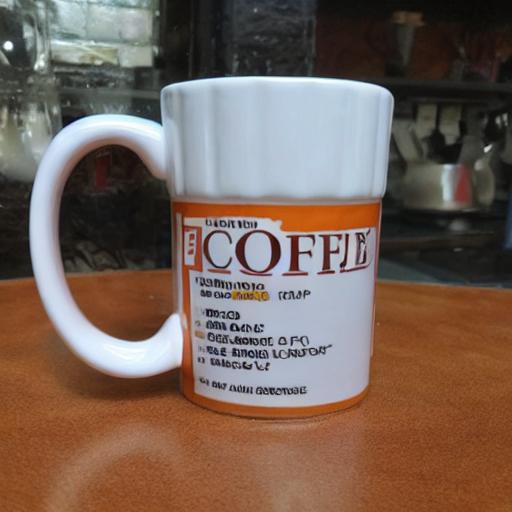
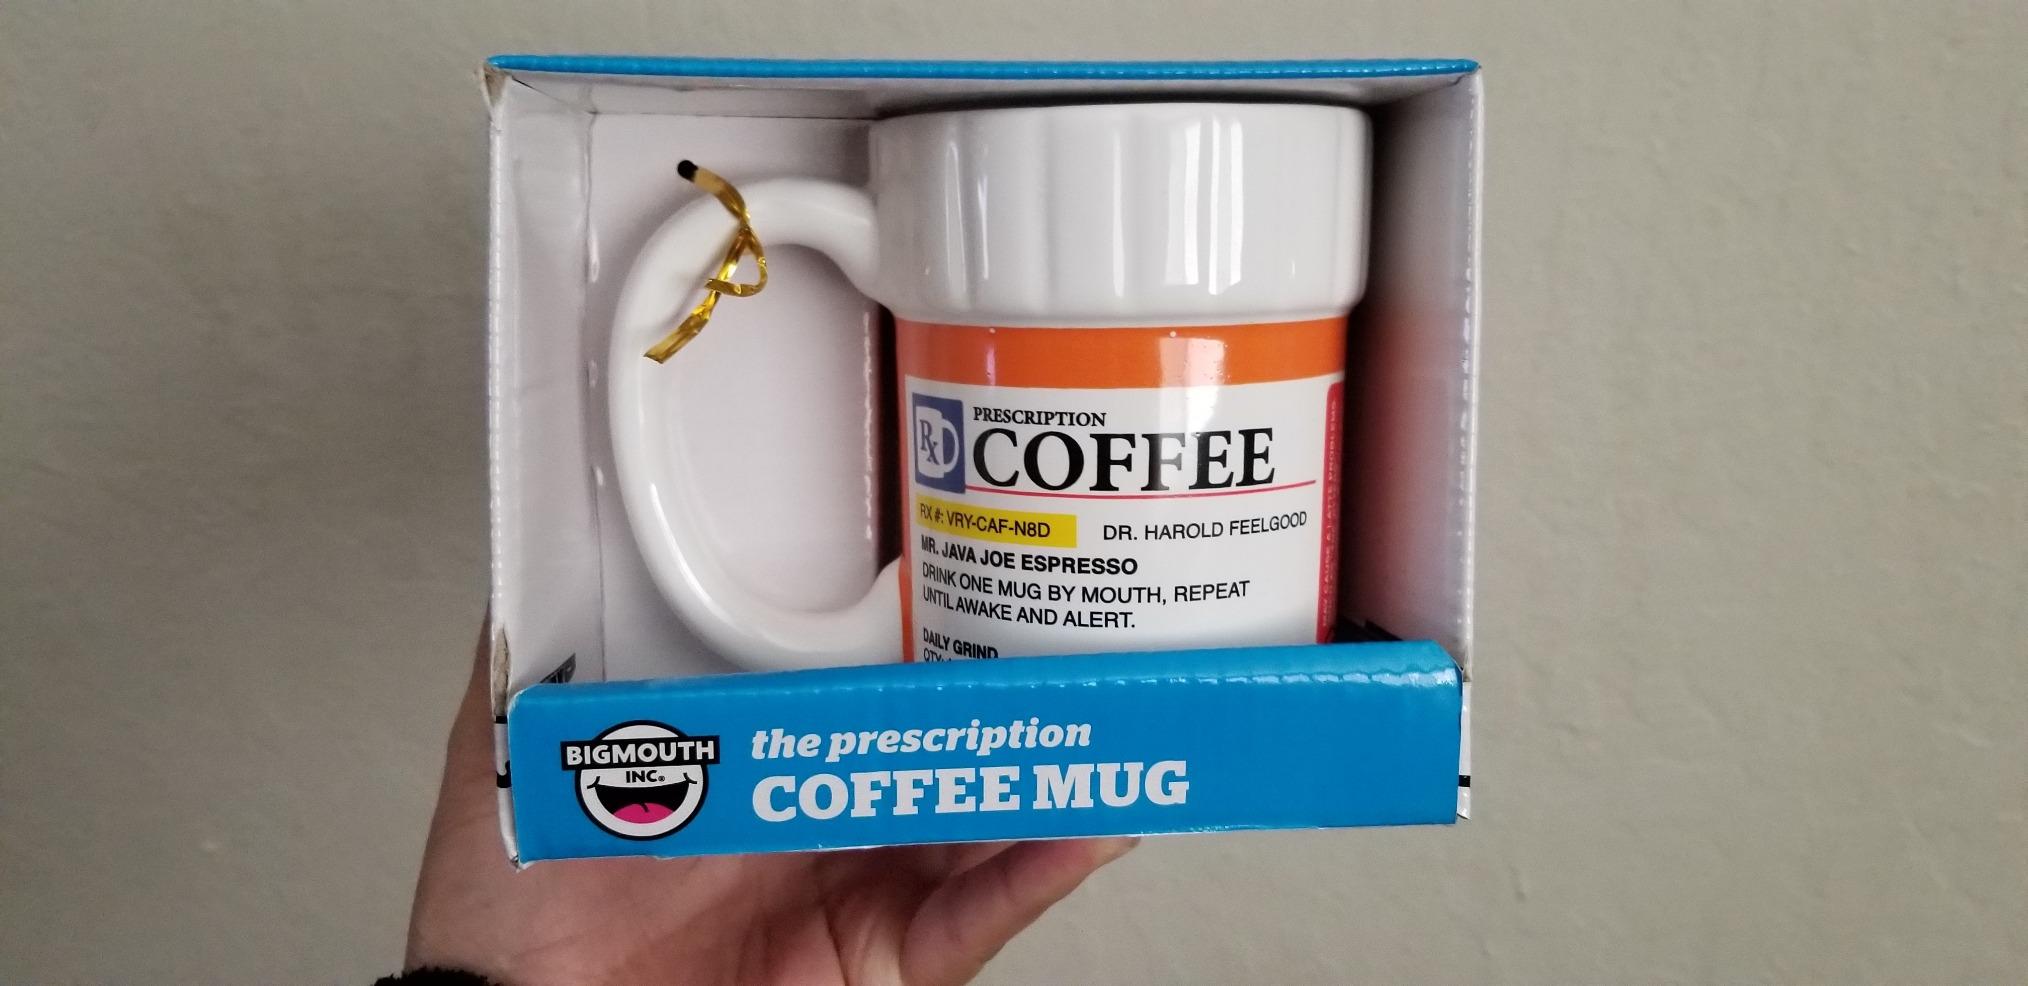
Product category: items_mug
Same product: no